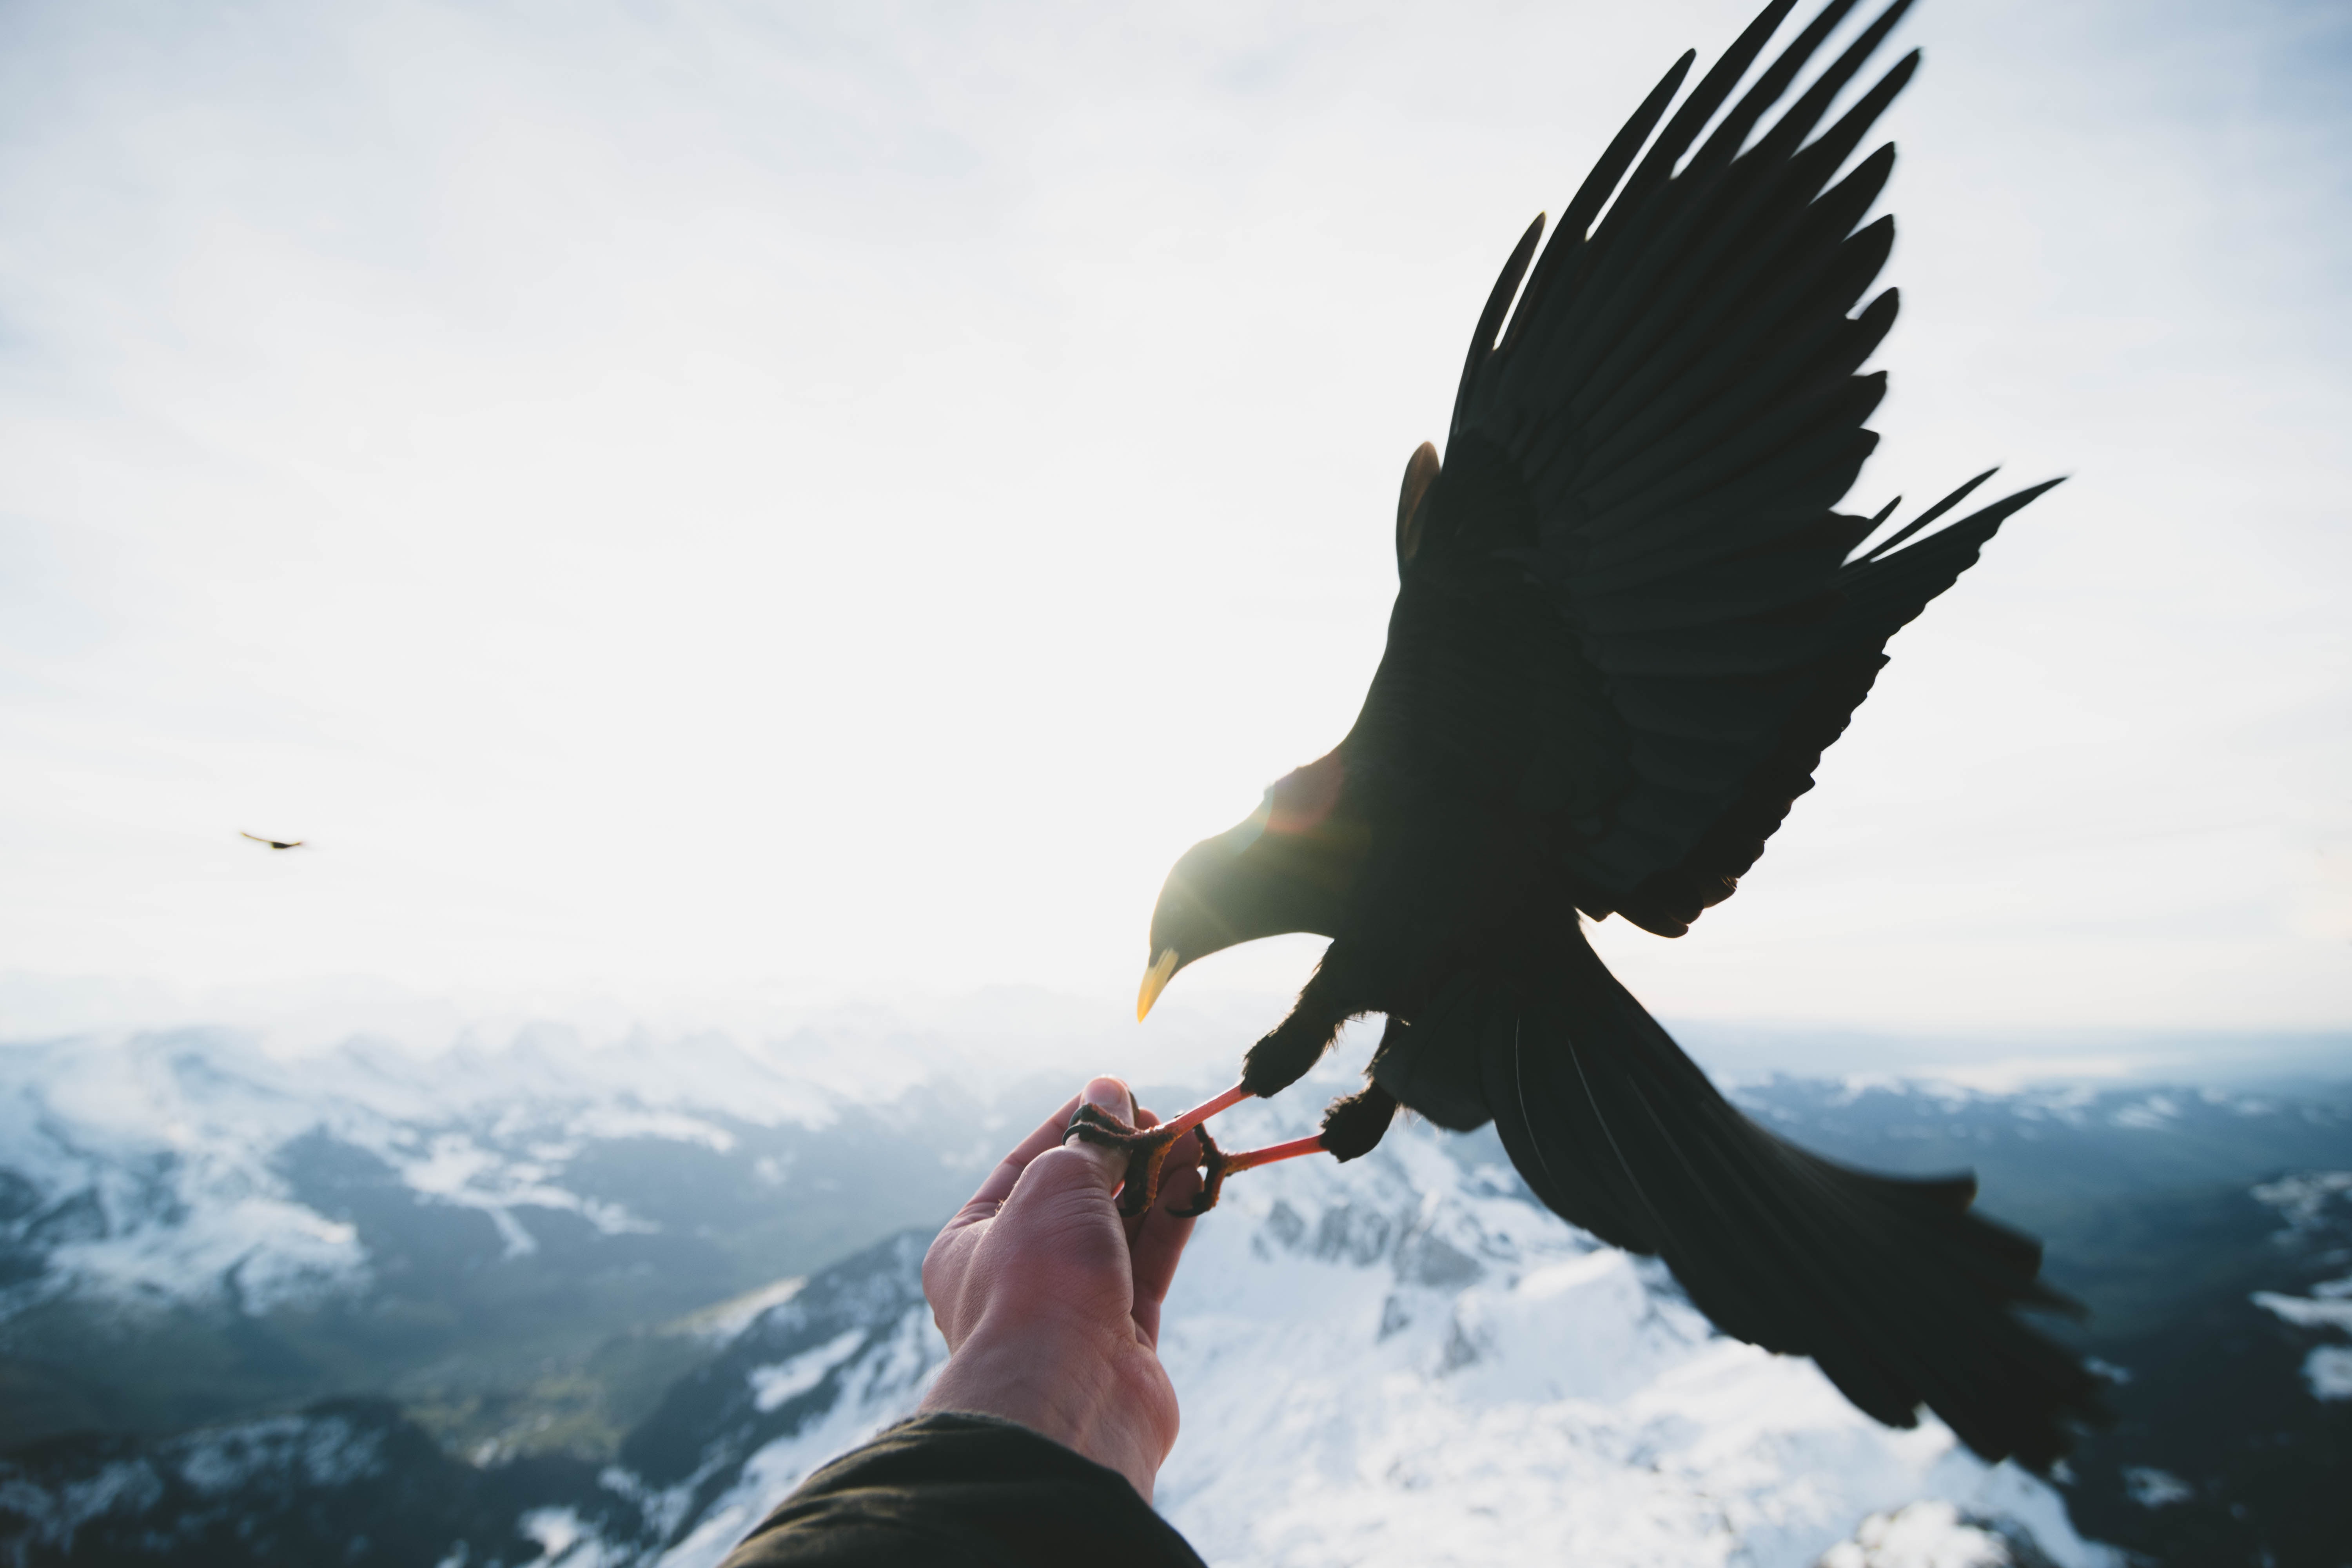
mountain, bird, wing, cloud, sky, beak, eagle, feather, bird of prey, vulture, condor, stock photography, accipitriformes